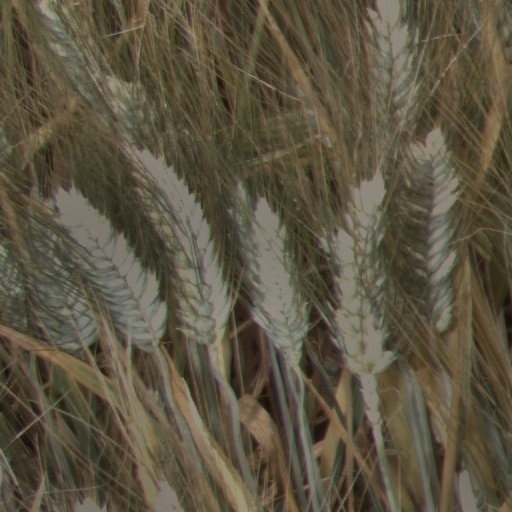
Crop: wheat